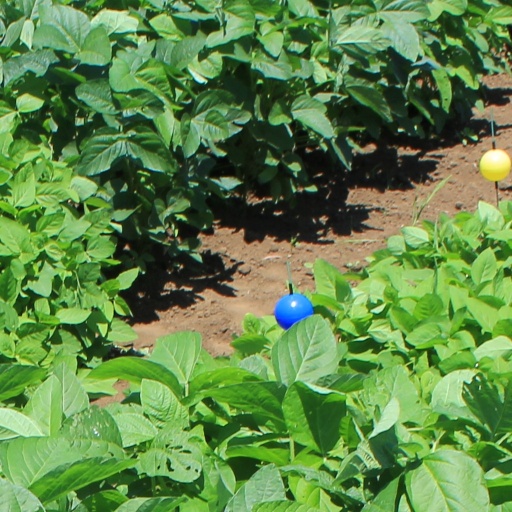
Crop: soybean